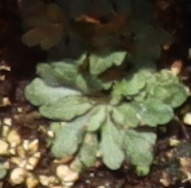
Label: Horseweed